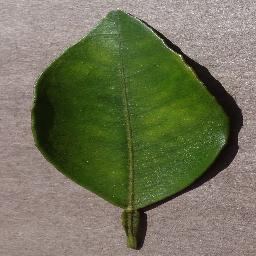
Label: Orange___Haunglongbing_(Citrus_greening)